Ham and Eggs

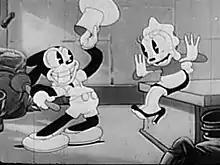
Oswald and the girl beagle in the kitchen.

Ham and Eggs is a 1933 animated cartoon produced by Walter Lantz, as part of the "Oswald the Lucky Rabbit" series. It is the 72nd Oswald short by Lantz and the 124th in the entire series.